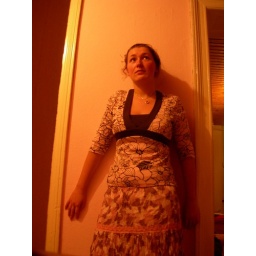
with the wall - after having given in to social expectations (a long long time ago)....I like these clothes now.